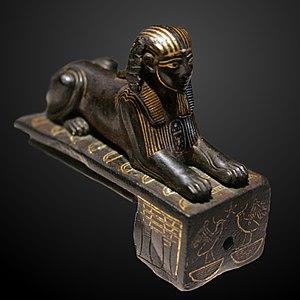
Dans la mythologie égyptienne, le mot sphinx désigne une chimère, symbolisant l'union du dieu solaire Rê et du pharaon...
Thoutmôsis III ou Djehoutymès III est le sixième pharaon de la XVIIIᵉ dynastie. Manéthon l’appelle Misphragmuthosis.